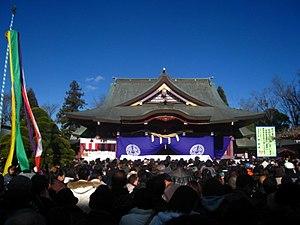
Le Kasama Inari-jinja est un des trois plus grands sanctuaires Inari Okami au Japon, ayant obtenu l'ancien rang de premier niveau de cour. Selon les légendes associées au sanctuaire, il est fondé en 651 durant le règne de l'empereur Kotoku, ce qui renvoie à une histoire qui remonte à plus de treize siècles.